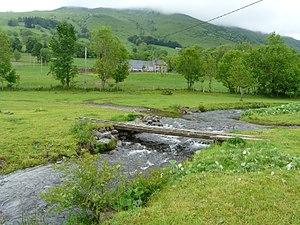
La Santoire au lieu-dit la Gravière, Lavigerie, Cantal, France. Vue prise en direction de l'amont.
La Santoire est une rivière française du Massif central qui coule dans le département du Cantal. C'est un affluent gauche de la Rhue et donc un sous-affluent de la Dordogne.